Muscle Beach Party

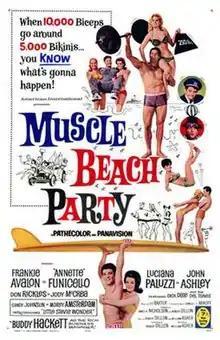

Muscle Beach Party is the second of seven beach party films produced by American International Pictures. It stars Frankie Avalon and Annette Funicello and was directed by William Asher, who also directed four other films in this series.